Saint George Greek Orthodox Cathedral

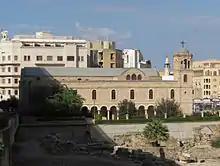
Another view of the Cathedral.

The establishment of the Greek Orthodox Archdiocese of Beirut is attributed according to the Greek Orthodox tradition to the Apostle Quartus of Berytus, one of the Seventy disciples, who served as Beirut's first bishop. Byzantine emperor Theodosius II issued a decree AD elevating the bishop of Beirut Efstathius to the rank of Metropolitan bishop. The city was until then a diocese of the Metropolis of Tyre.